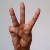
The image shows a hand gesture representing the letter 'W' in Indian Sign Language.